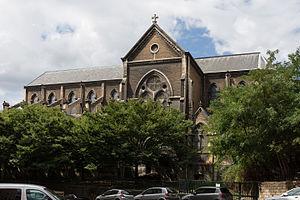
Église Saint-Bernard de Lyon
Tony Desjardins, né le 29 juillet 1814 à Lyon et mort le 11 juin 1882 au château d'Hostel, sur la commune de Belmont-Luthézieu, est un architecte français. Il fut l’architecte en chef de la ville de Lyon à partir de 1854. Il fut également architecte diocésain du 16 décembre 1848 jusqu'à à sa mort.
L'église Saint-Bernard de Lyon est une église située dans le 1ᵉʳ arrondissement de Lyon, montée Saint-Sébastien.